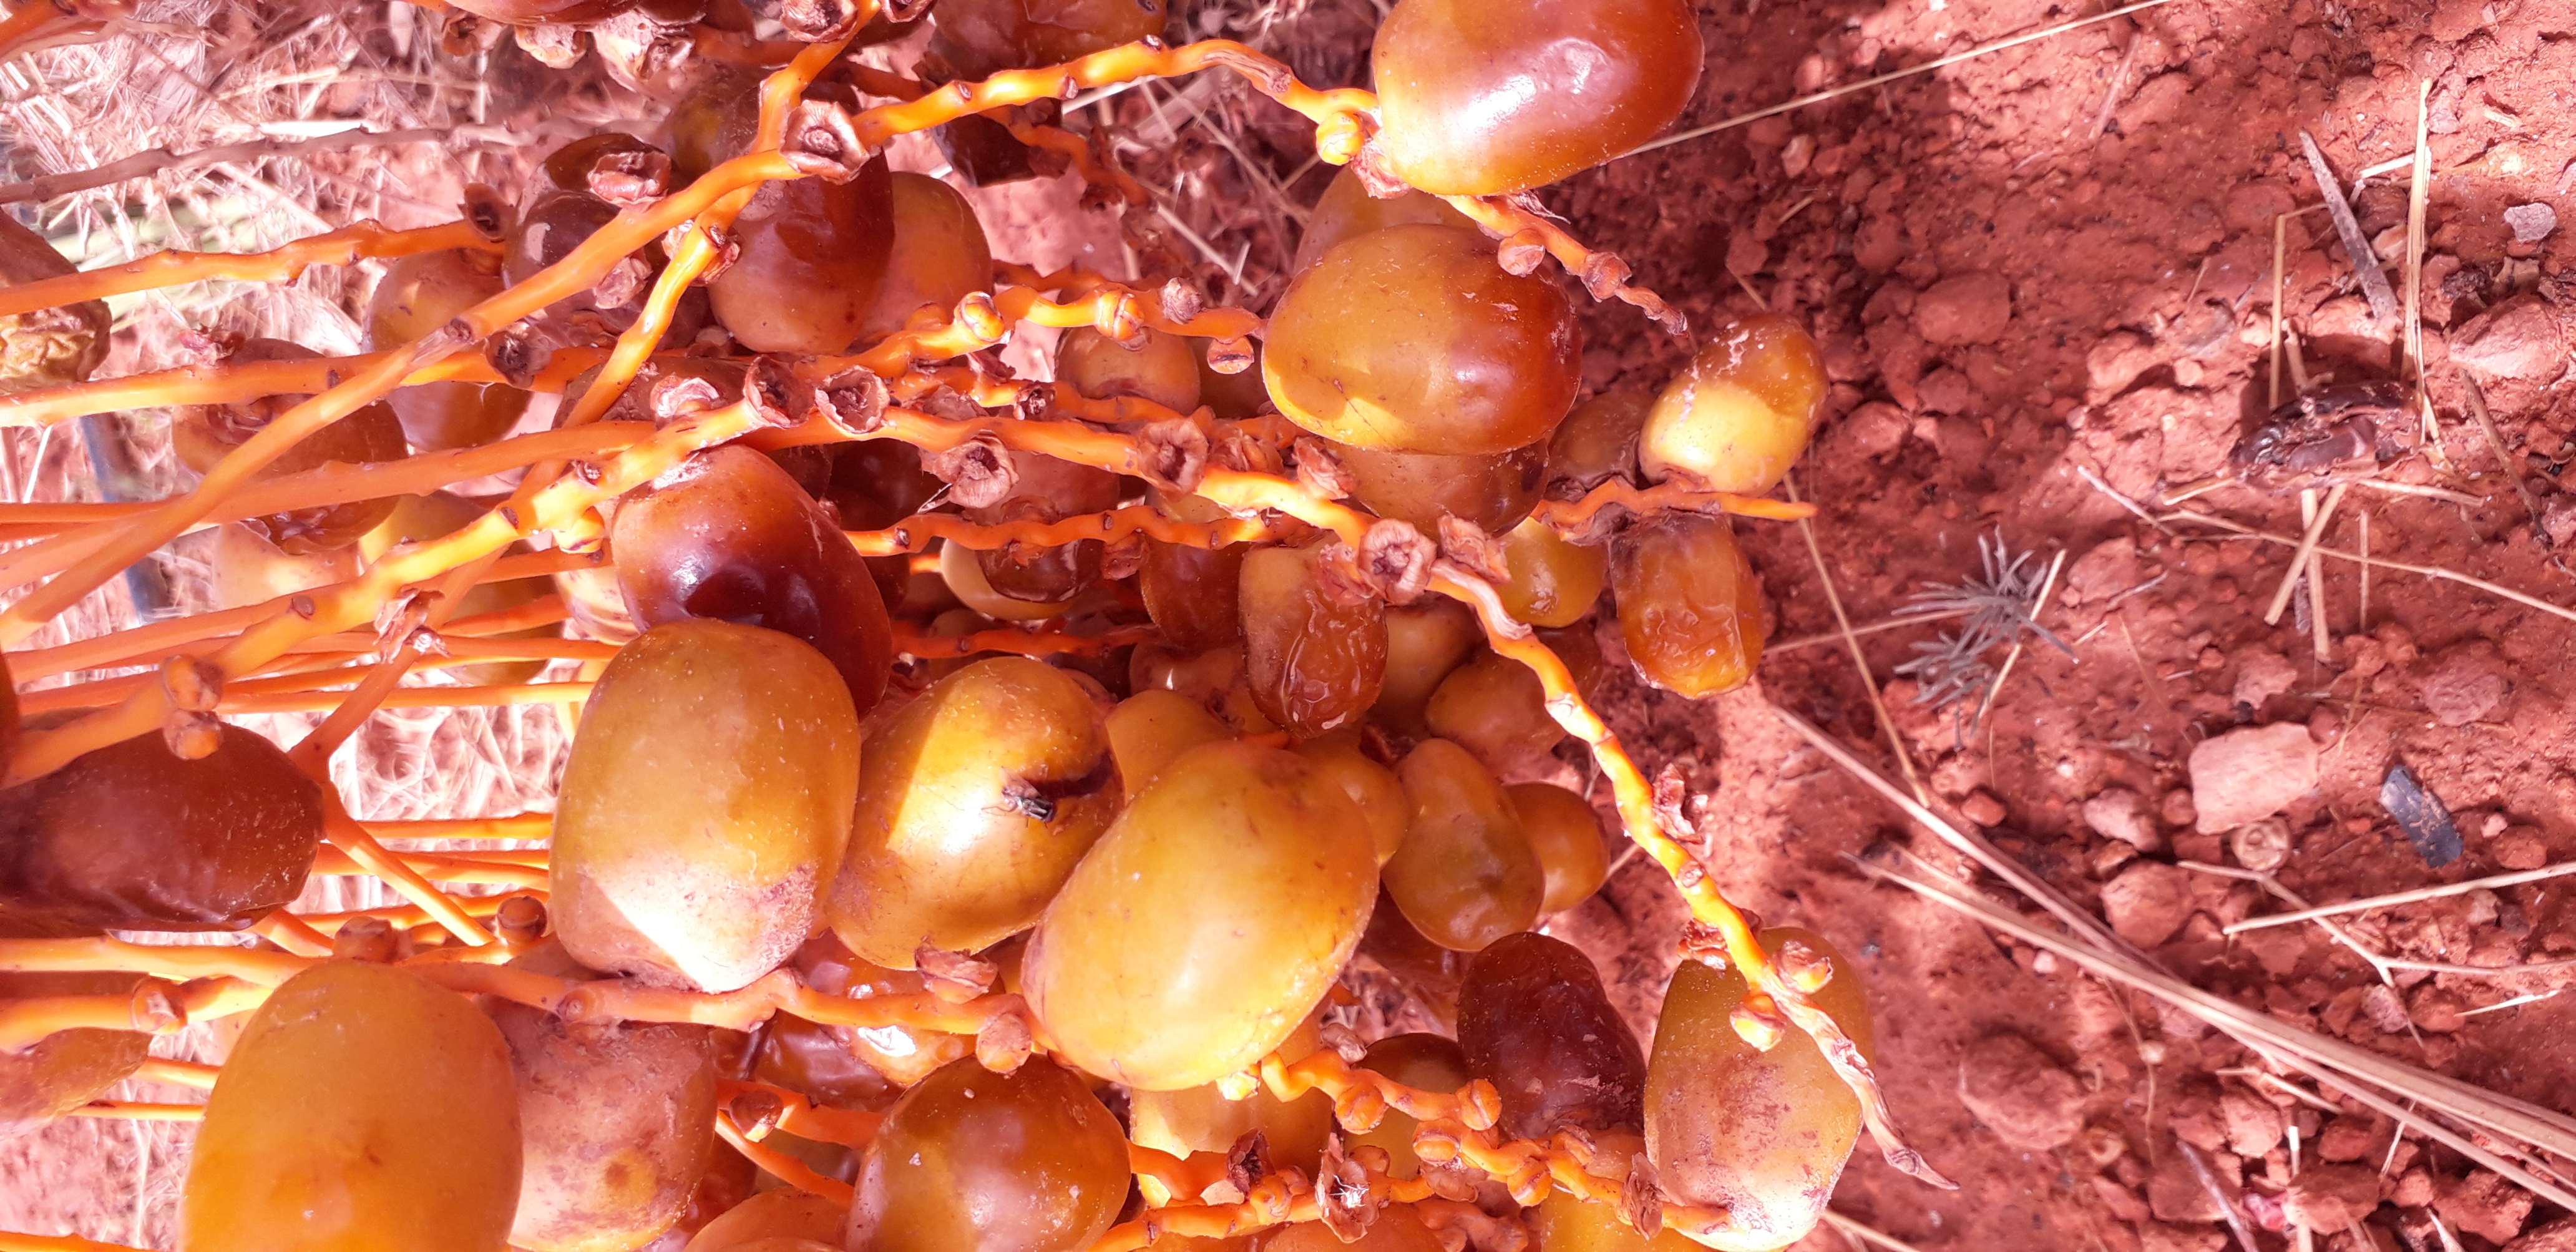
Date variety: Boufagous